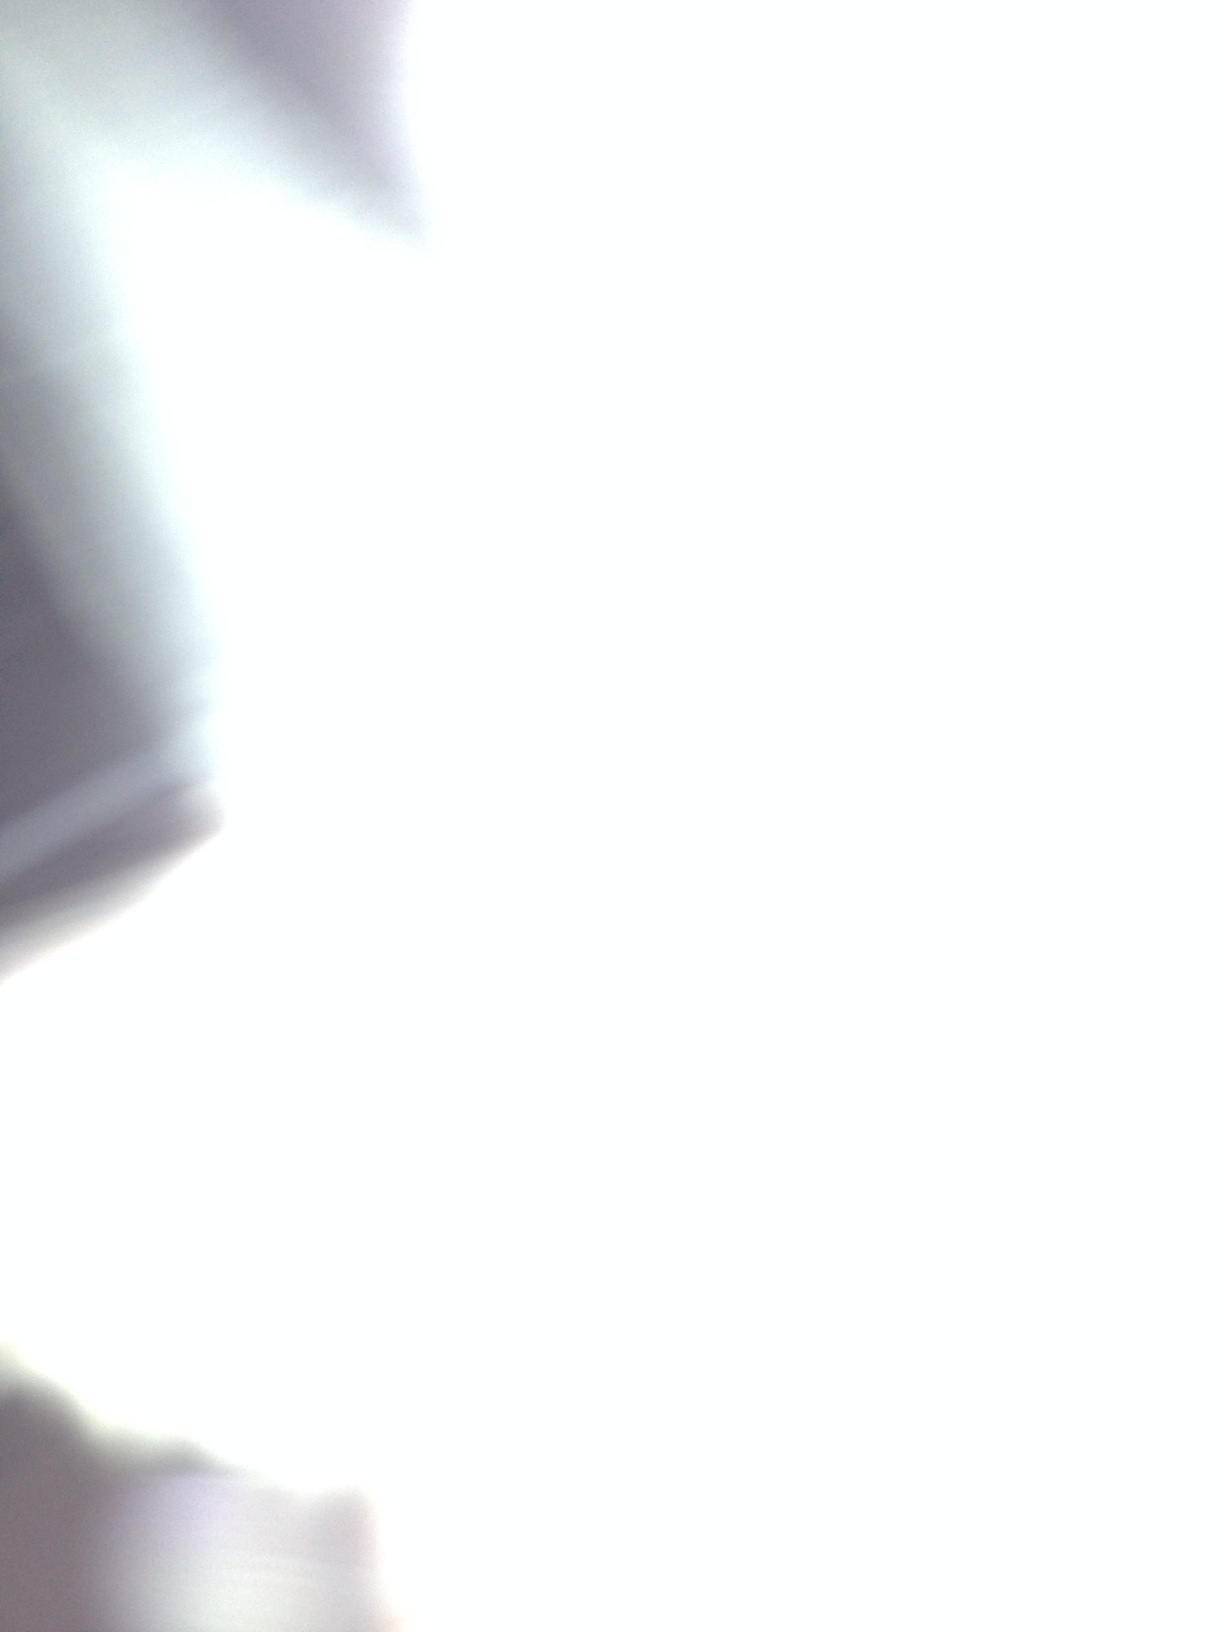Question: What is this?
Answer: unanswerable